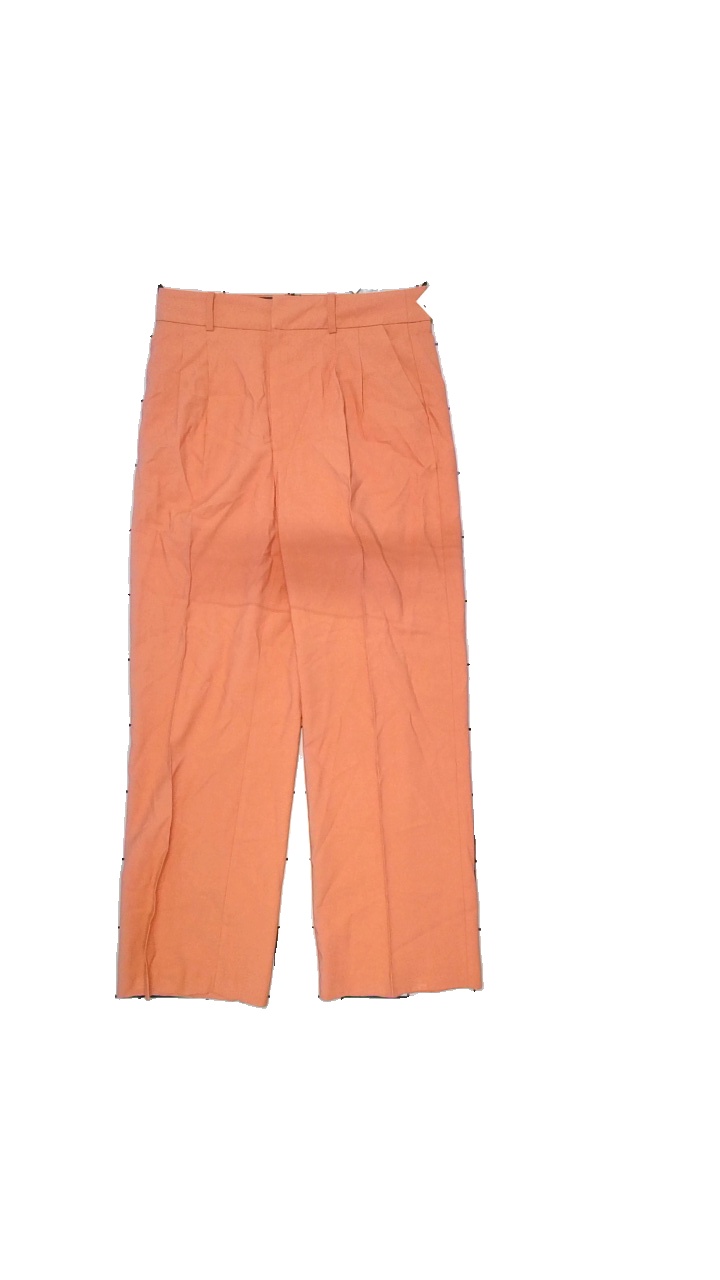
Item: Trousers (Ladies)
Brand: Gina Tricot
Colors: Pink, Orange
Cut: Loose
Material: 92% viscose, 8% polyester
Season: All
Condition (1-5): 4
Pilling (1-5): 4
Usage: Reuse
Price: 100-150